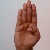
The image shows a hand gesture representing the letter 'B' in Indian Sign Language.